Johanna A. Witasek

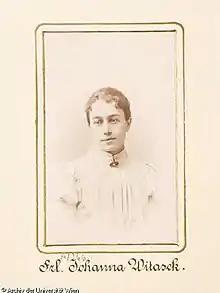

Johanna Amalia Witasek (13 August 1865 – 5 July 1910) was an Austrian botanist noted for her work on taxonomy, geographic distribution, and nomenclature. Witasek studied at the Botanical Museum in Vienna, working on material brought back from expeditions to Brazil and Samoa. Over eleven years, she published a number of papers on "Solanaceae", "Campanula", and "Callianthemum".